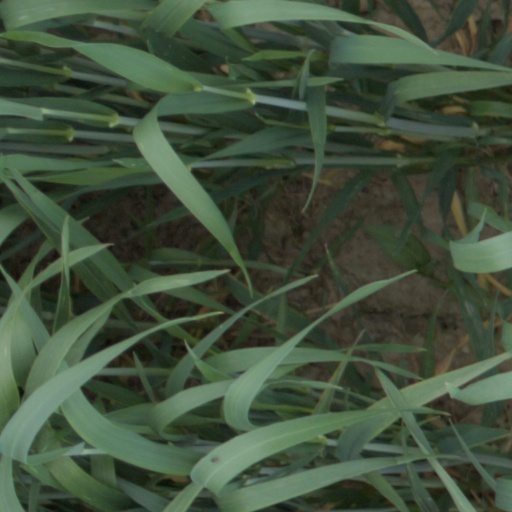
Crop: wheat